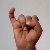
The image shows a hand gesture representing the letter 'I' in Indian Sign Language.